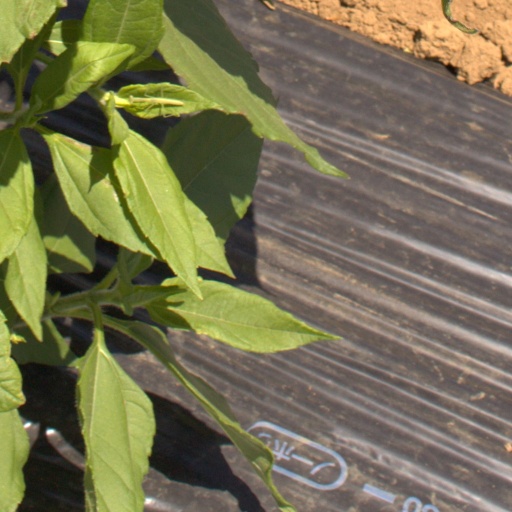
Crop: Jerusalem artichoke